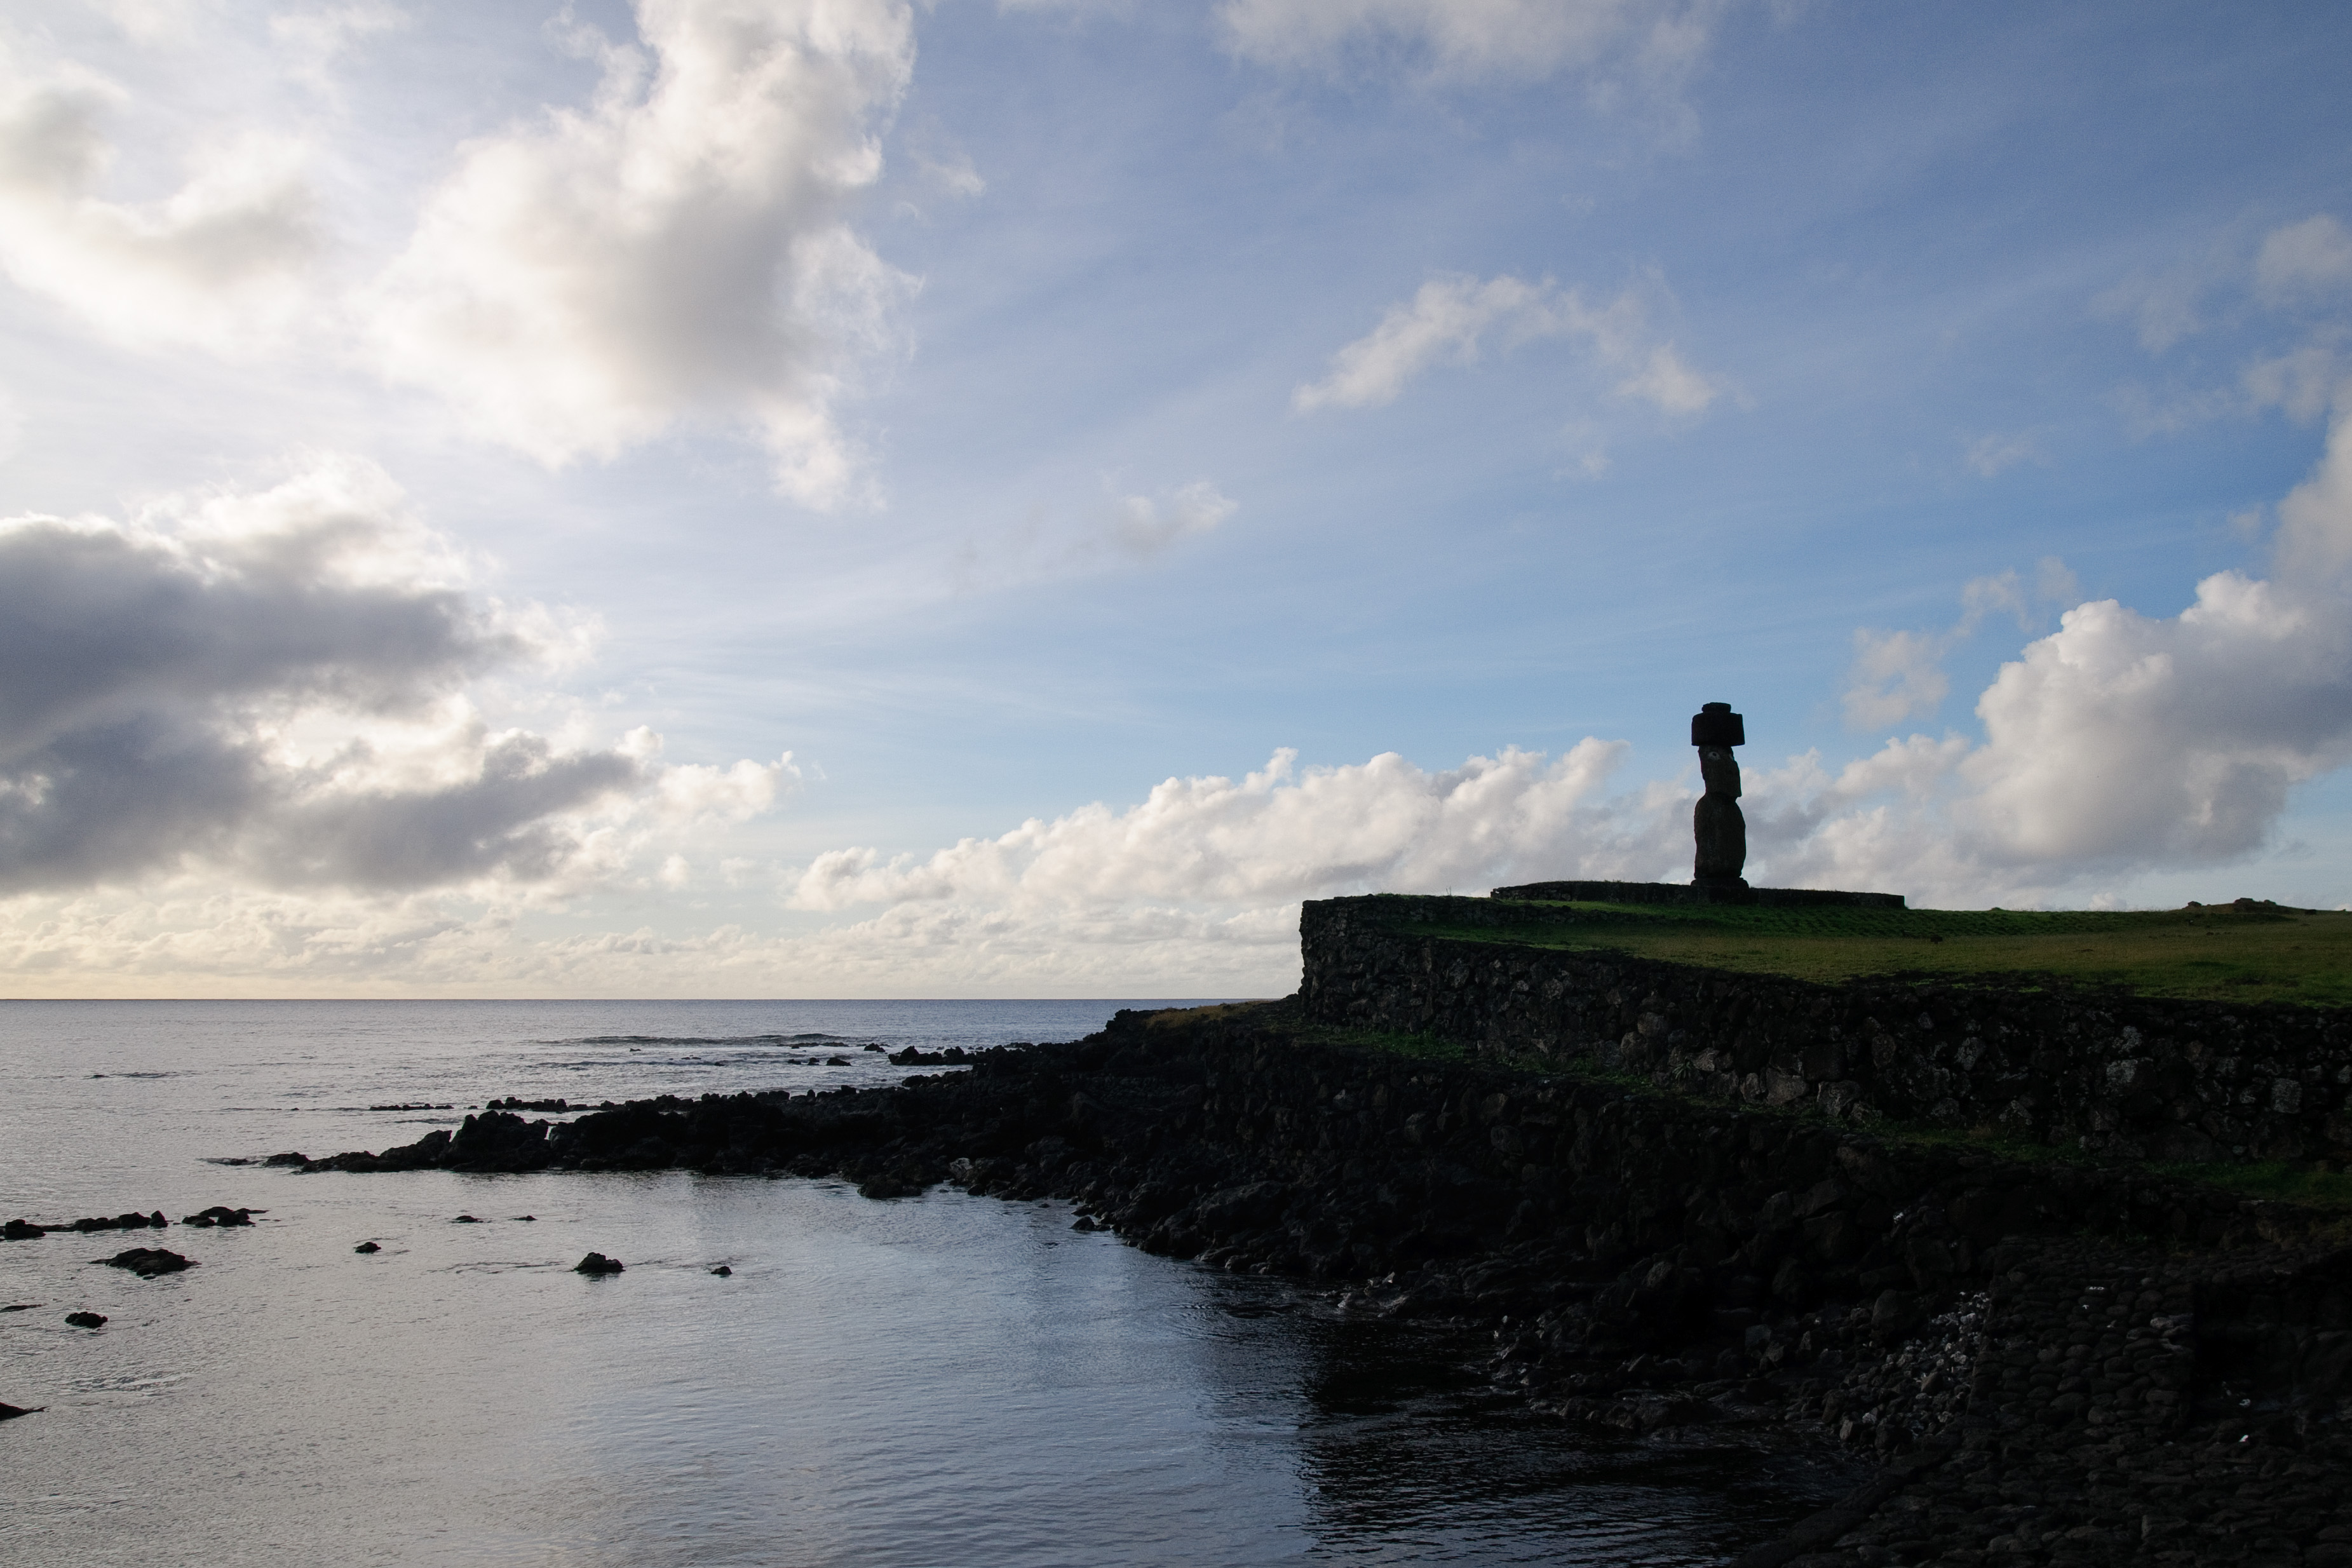
beach, sea, coast, water, ocean, horizon, cloud, lighthouse, sky, morning, shore, wave, cliff, dusk, cove, reflection, tower, bay, nikon, terrain, waterway, chile, body of water, cape, d300, easterisland, rapanui, isoladipasqua